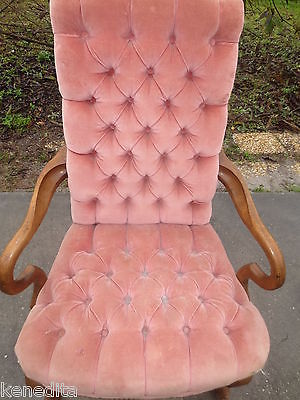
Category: chair